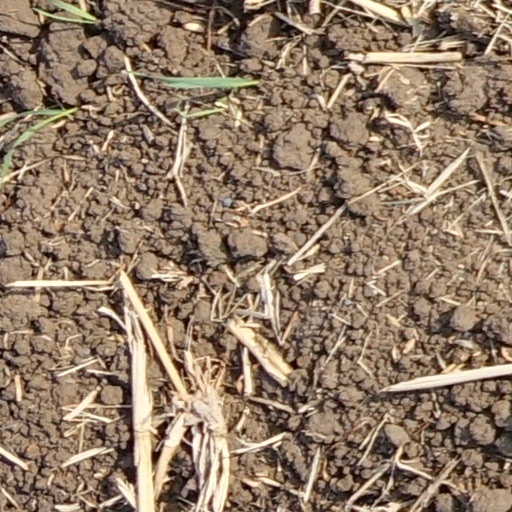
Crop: wheat